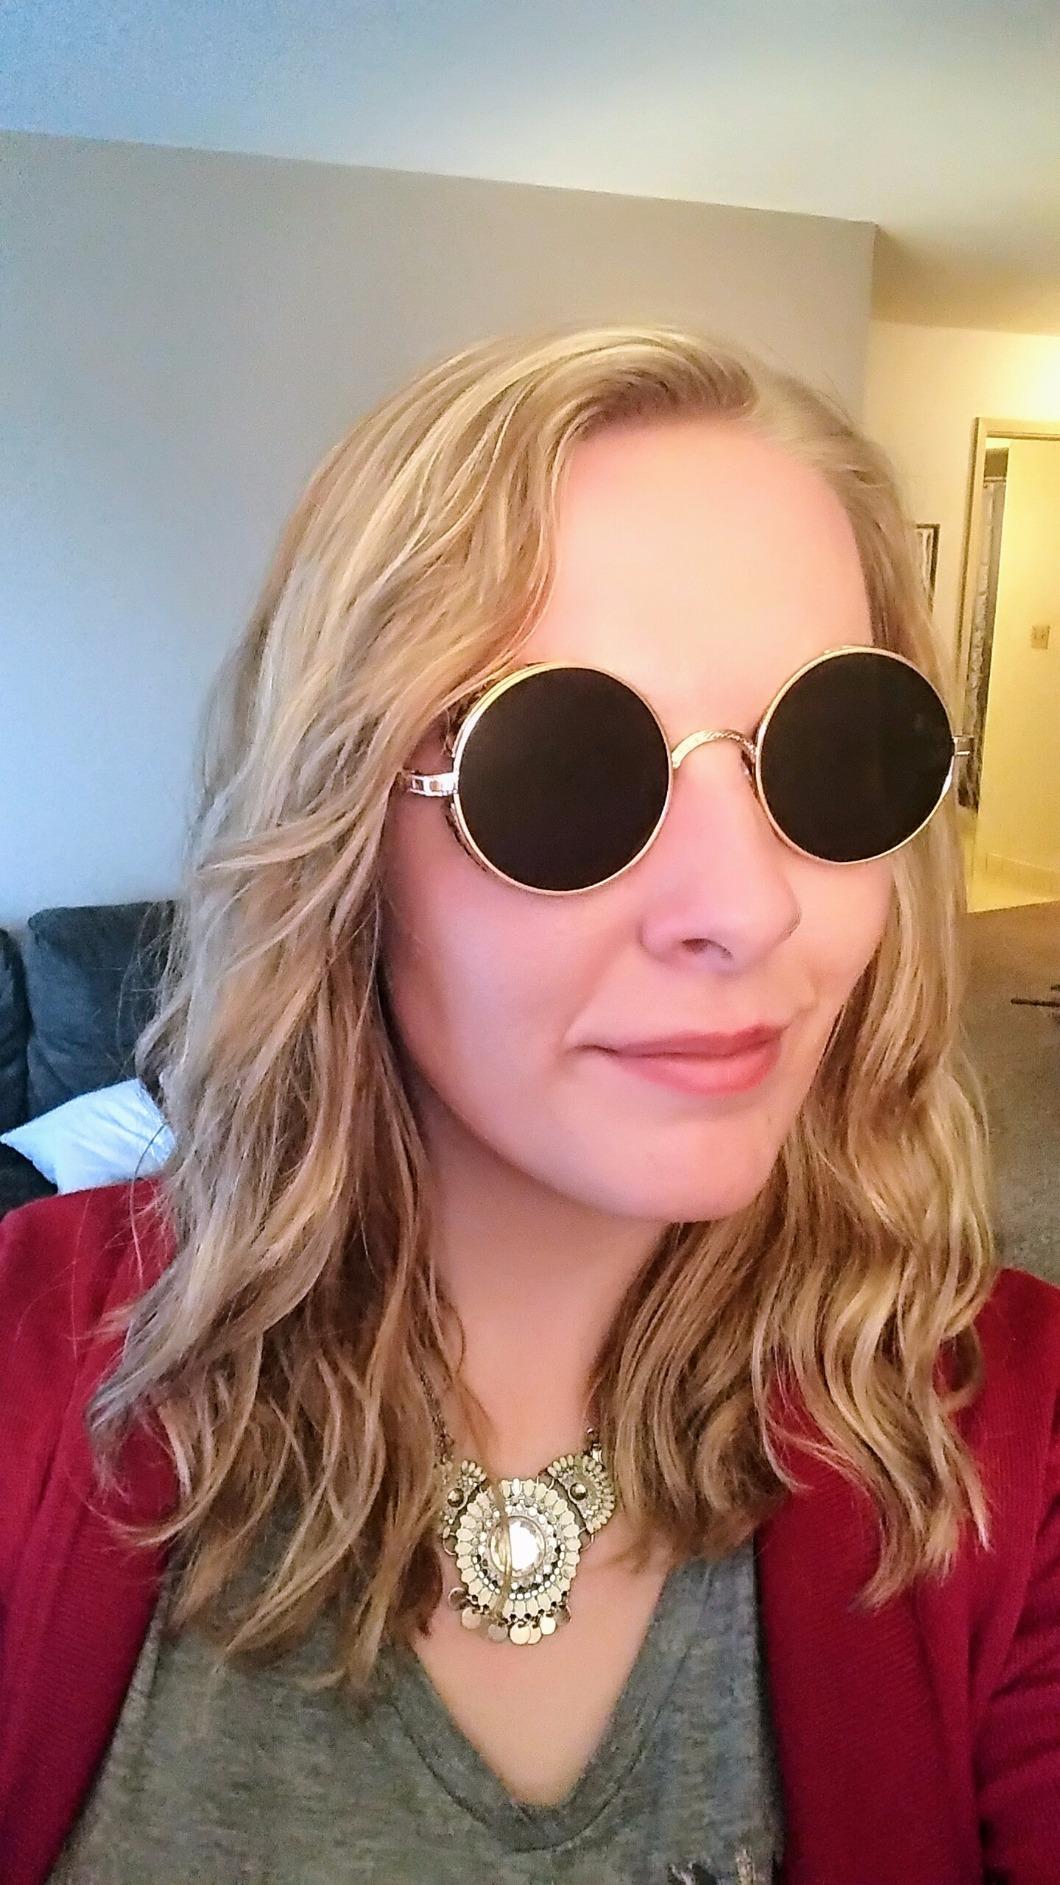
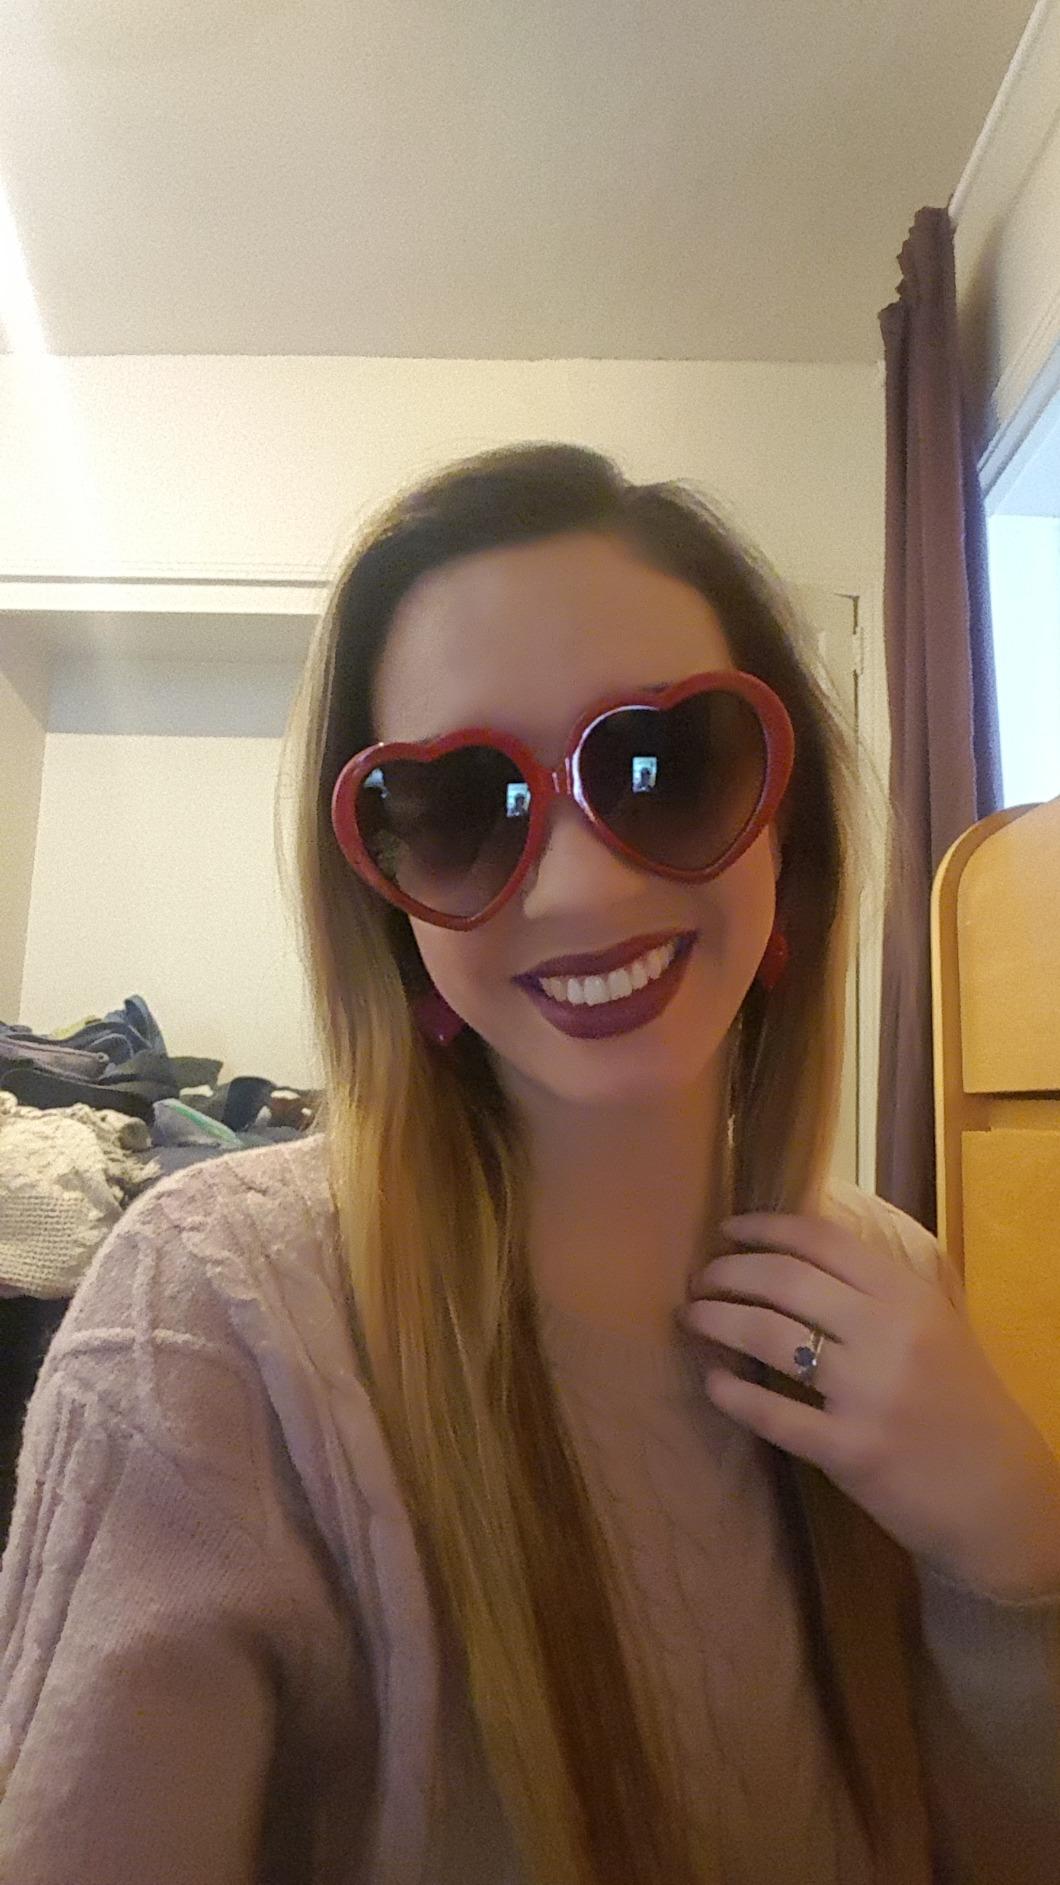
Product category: accessories_sunglasses
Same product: no